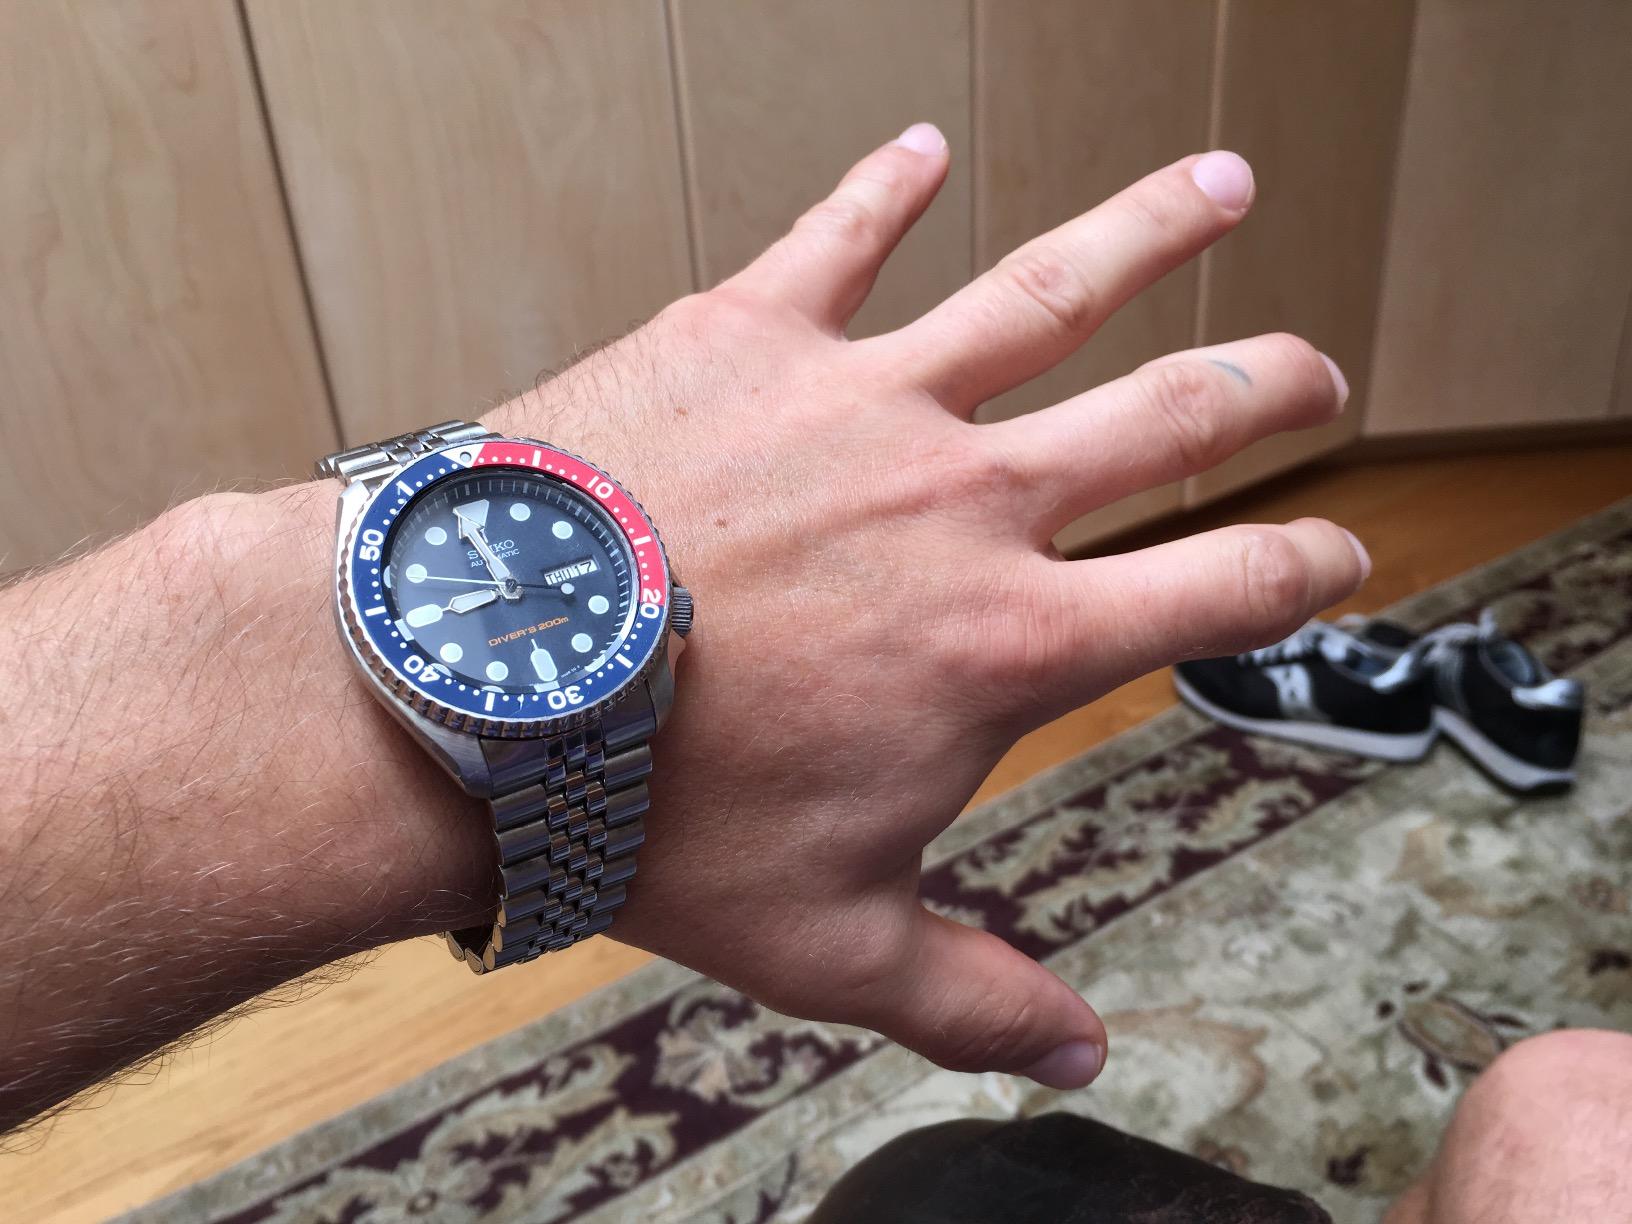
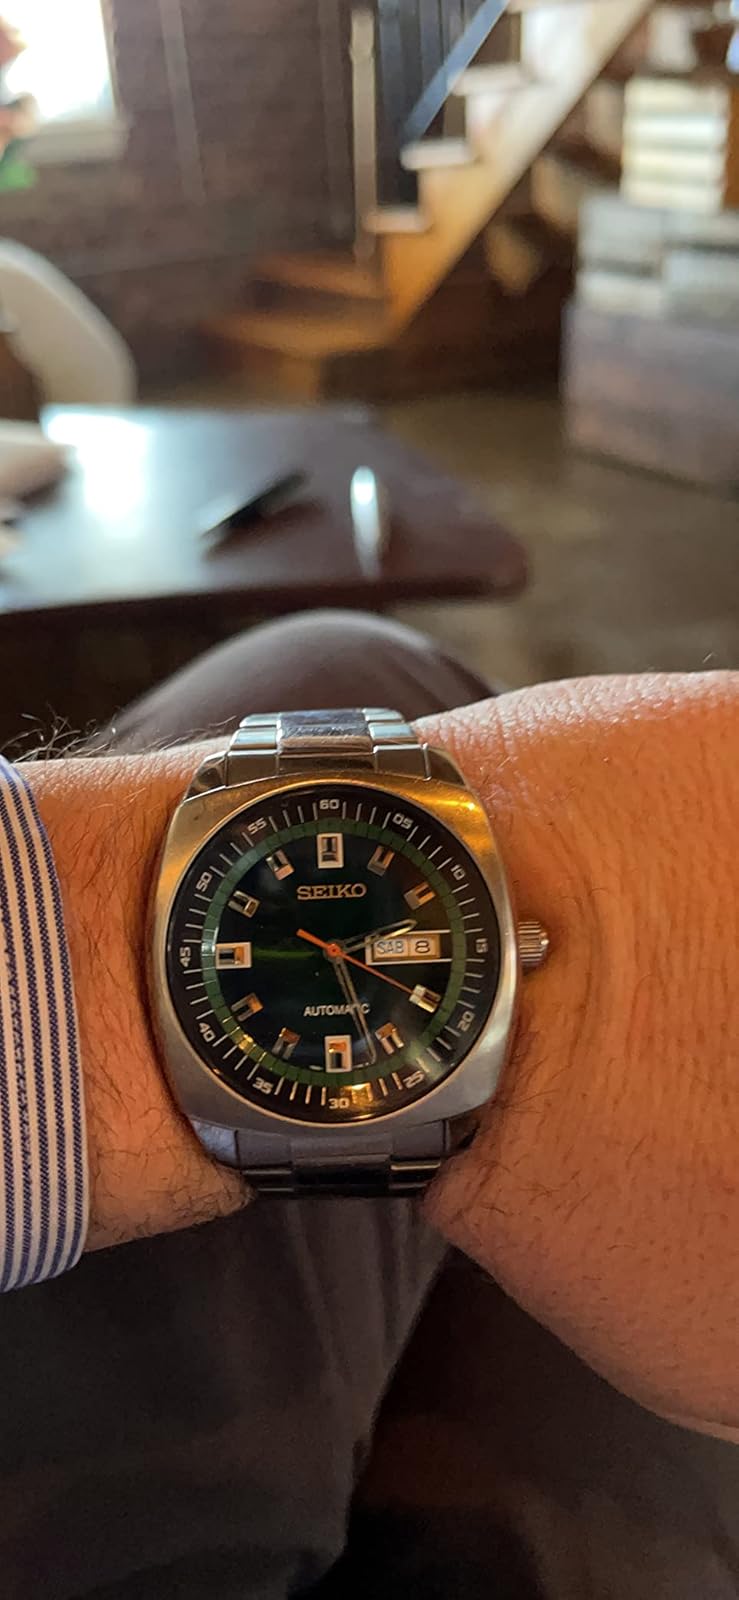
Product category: accessories_watch
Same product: no